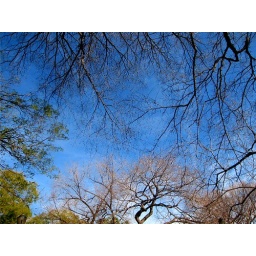
delicate strands of dark light against a blue sky